Nancy Drew... Reporter

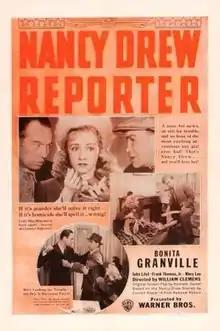
Theatrical release poster

Nancy Drew... Reporter is a 1939 American comedy-mystery film directed by William Clemens and written by Kenneth Gamet. The film stars Bonita Granville as Nancy Drew, John Litel, Frankie Thomas, Mary Lee, Dickie Jones and Larry Williams. The film was released by Warner Bros. on February 18, 1939. It is a sequel to "Nancy Drew... Detective" (1938) and was followed by "Nancy Drew... Trouble Shooter" (1939).